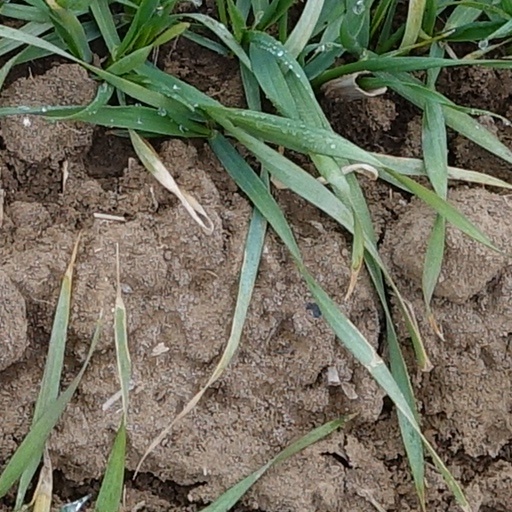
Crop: wheat